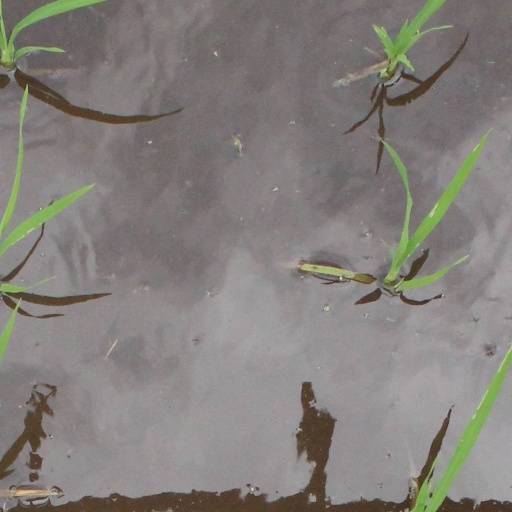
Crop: rice